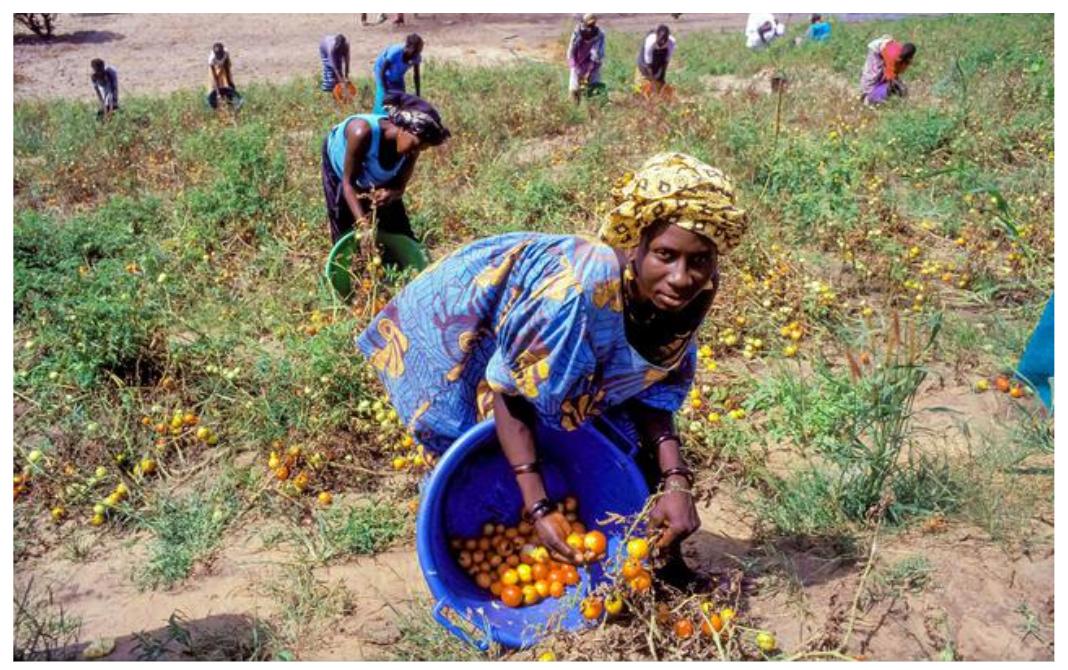
Wakulima wa mazao ya biashara wakiwa katika shamba la mazao hayo wakivuna kwa ajili ya kuhifadhi vizuri, ili kwenda kuyauza kwenye masoko mbalimbali hususani masoko ya mjini na masoko ya vijijini kwa bei za jumla na bei za rejareja.